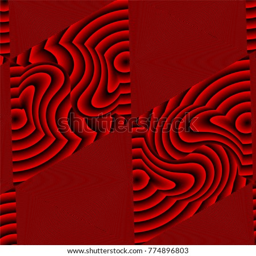
abstract image , colorful graphics and tapestry .